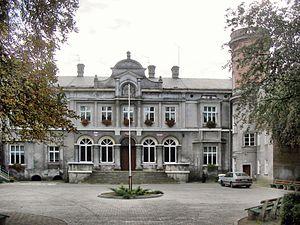
Pomorsko est un village polonais de la gmina de Sulechów dans la powiat de Zielona Góra de la voïvodie de Lubusz dans l'ouest de la Pologne.